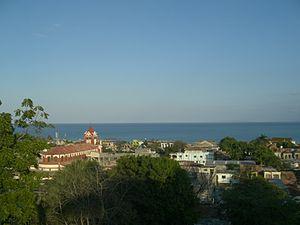
Jérémie est une commune d'Haïti, chef-lieu du département de Grand'Anse, arrondissement de Jérémie.